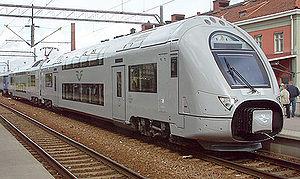
X40 est une série de trains régionaux électriques à deux niveaux exploitée par l'opérateur ferroviaire suédois Statens Järnvägar.
La famille Coradia du constructeur Alstom est une famille de matériel roulant ferroviaire développée, commercialisée et construite par Alstom couvrant un panel de trains régionaux, interrégionaux et grandes lignes, tous automoteurs. Elle comprend différents produits, principalement destinés au marché européen. Les trains Coradia sont déclinés en mono ou multicaisses, avec un seul ou deux niveaux, et à motorisation électrique, thermique, bimode et à l'hydrogène.
La liste qui suit est une liste de trains à grande vitesse limitée aux rames roulantes conventionnelles qui ont été, sont ou seront en service commercial sous peu.